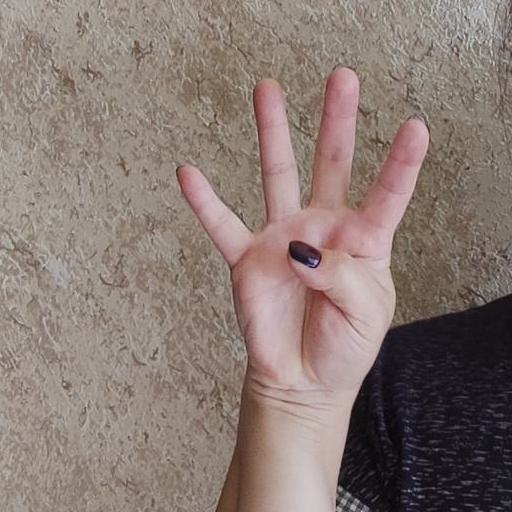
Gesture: four